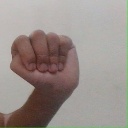
अक्षर: ठ